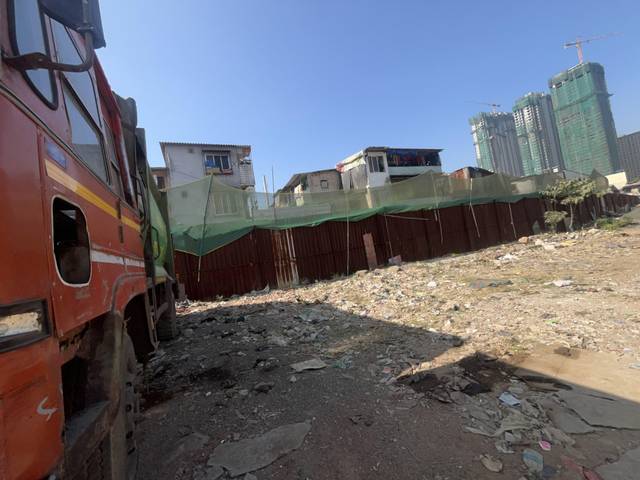
Region: India
Coordinates: 19.199, 72.829